Ethiopian wine

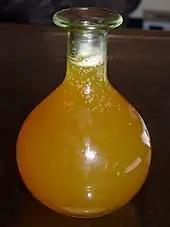
Tej, Ethiopian honey wine

The production of wine in Ethiopia can be traced to the early centuries of the first millennium A.D. The historian Richard Pankhurst observed that early references to Axumite wine can be found in one of the stele erected by the 4th century ruler Ezana. Aksumite viticulture is also attested to by carvings on the base of the great 3rd century obelisk at Axum. The traditional honey wine tej has also long been widely popular.